Manama

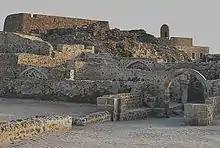
The Portuguese Fort, built by the Portuguese Empire while it ruled Bahrain from 1521 to 1602

In 1330, under the Jarwanid dynasty, the island became a tributary of the Kingdom of Hormuz. The town of Manama was mentioned by name for the first time in a manuscript dating to 1345 AD. Bahrain, particularly Manama and the nearby settlement of Bilad Al Qadeem, became a centre of Shia scholarship and training for the ulema, it would remain so for centuries. The ulema would help fund pearling expeditions and finance grain production in the rural areas surrounding the city. In 1521, Bahrain fell to the expanding Portuguese Empire in the Persian Gulf, having already defeated Hormuz. The Portuguese consolidated their hold on the island by constructing the Bahrain Fort, on the outskirts of Manama. After numerous revolts and an expanding Safavid empire in Persia, the Portuguese were expelled from Bahrain and the Safavids took control in 1602.